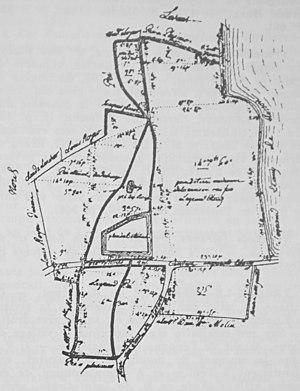
une vue de Tronchay.
Dosches est une commune française, située dans le département de l'Aube en région Grand Est.